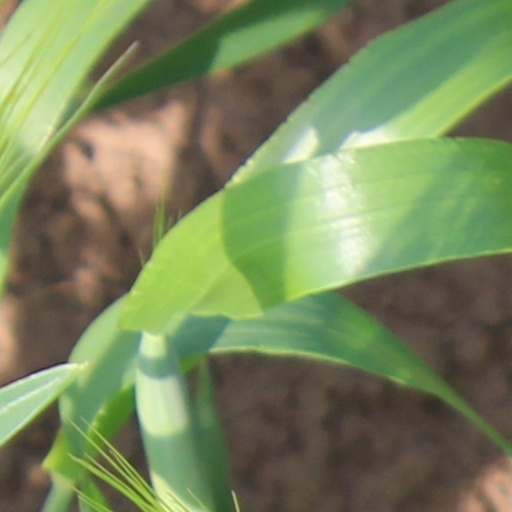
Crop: wheat